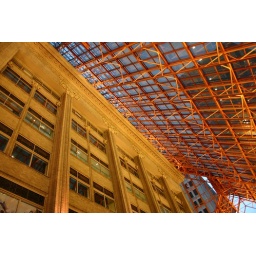
The glass and metal roof covering 4th Street Live in Louisville, KY.